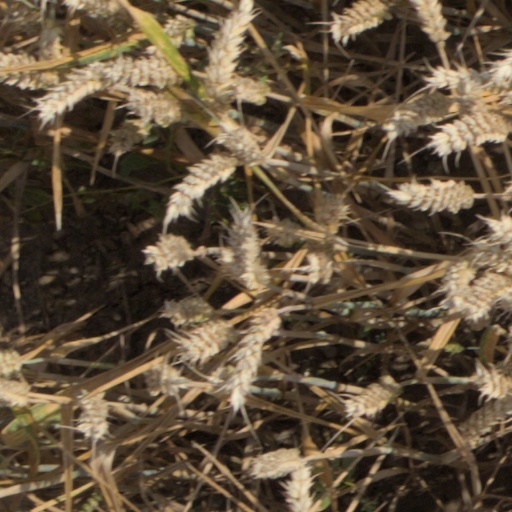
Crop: wheat